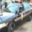
Label: automobile